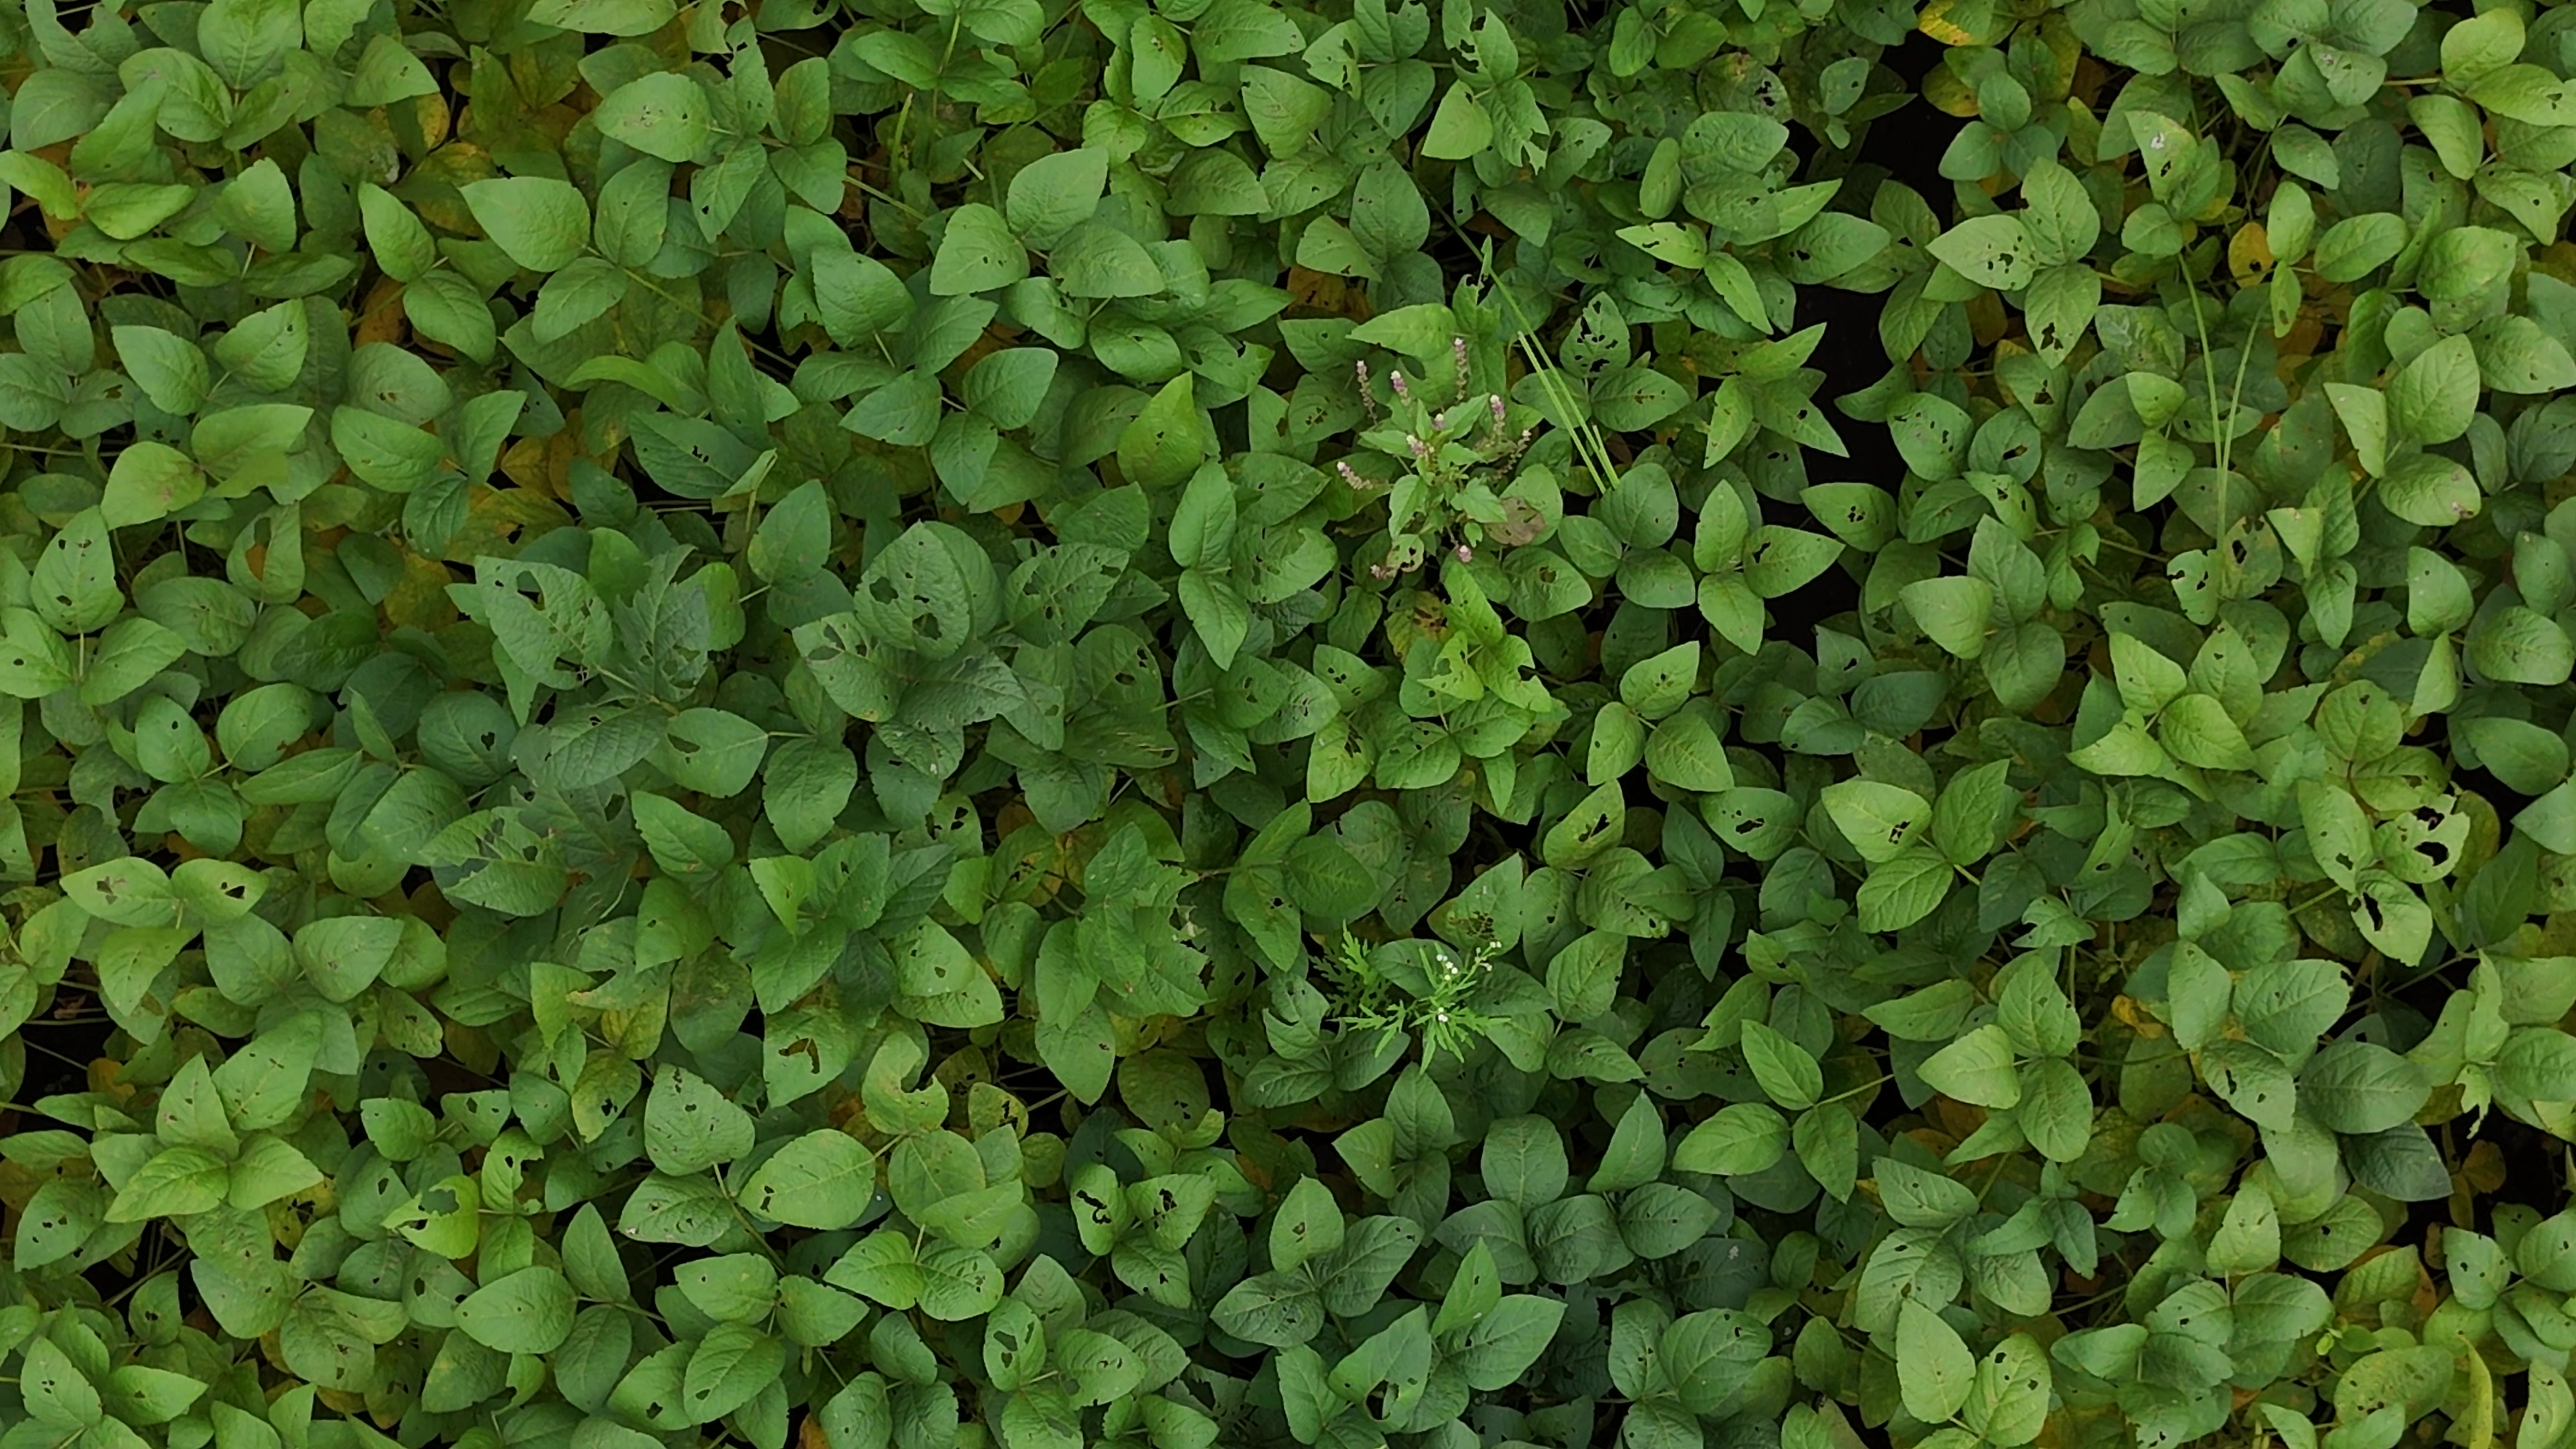
Label: Mosaic